Spinneret (polymers)

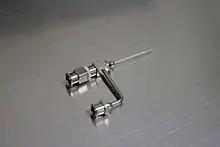
A stainless steel coaxial spinneret manufactured by the ramé–hart instrument co., Succasunna, New Jersey

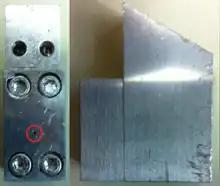
A hollow fiber membrane spinneret, with polymer outlet outlined in red.

A spinneret is a device used to extrude a polymer solution or polymer melt to form fibers. Streams of viscous polymer exit via the spinneret into air or liquid leading to a phase inversion which allows the polymer to solidify. The individual polymer chains tend to align in the fiber because of viscous flow. This airstream liquid-to-fiber formation process is similar to the production process for cotton candy. The fiber production process is generally referred to as "spinning". Depending on the type of spinneret used, either solid or hollow fibers can be formed.